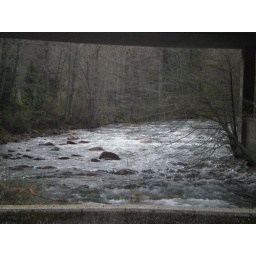
taken at castle creek bridge near castle crags state park